2015–16 American Athletic Conference men's basketball season

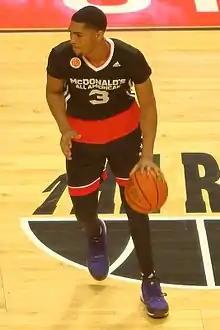
Dedric Lawson at the 2015 McDonald's All-American Boys Game

The following list includes all AAC players who were drafted in the 2016 NBA draft.